Korçë

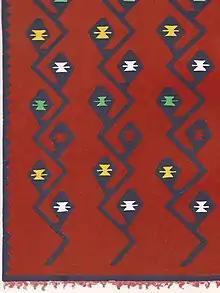

In October 1914 the city came again under Greek administration. During the period of the National Schism (1916) in Greece, a local revolt broke out, and with military and local support Korçë came under the control of Eleftherios Venizelos' Movement of National Defence, overthrowing the royalist forces. However, due to developments in the Macedonian Front of World War I the city came soon under French control (1916–1920).